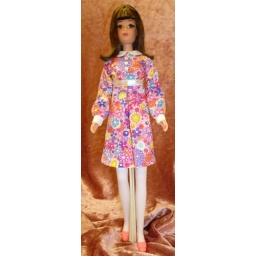
Handmade Francie dress and matching white stockings by me.